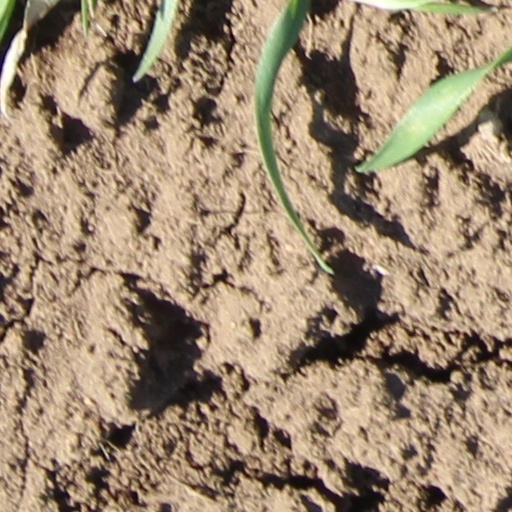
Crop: wheat